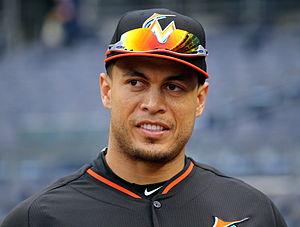
Giancarlo Cruz Michael Stanton, né le 8 novembre 1989 à Los Angeles, Californie, États-Unis, est un joueur de champ extérieur des Yankees de New York de la Ligue majeure de baseball.